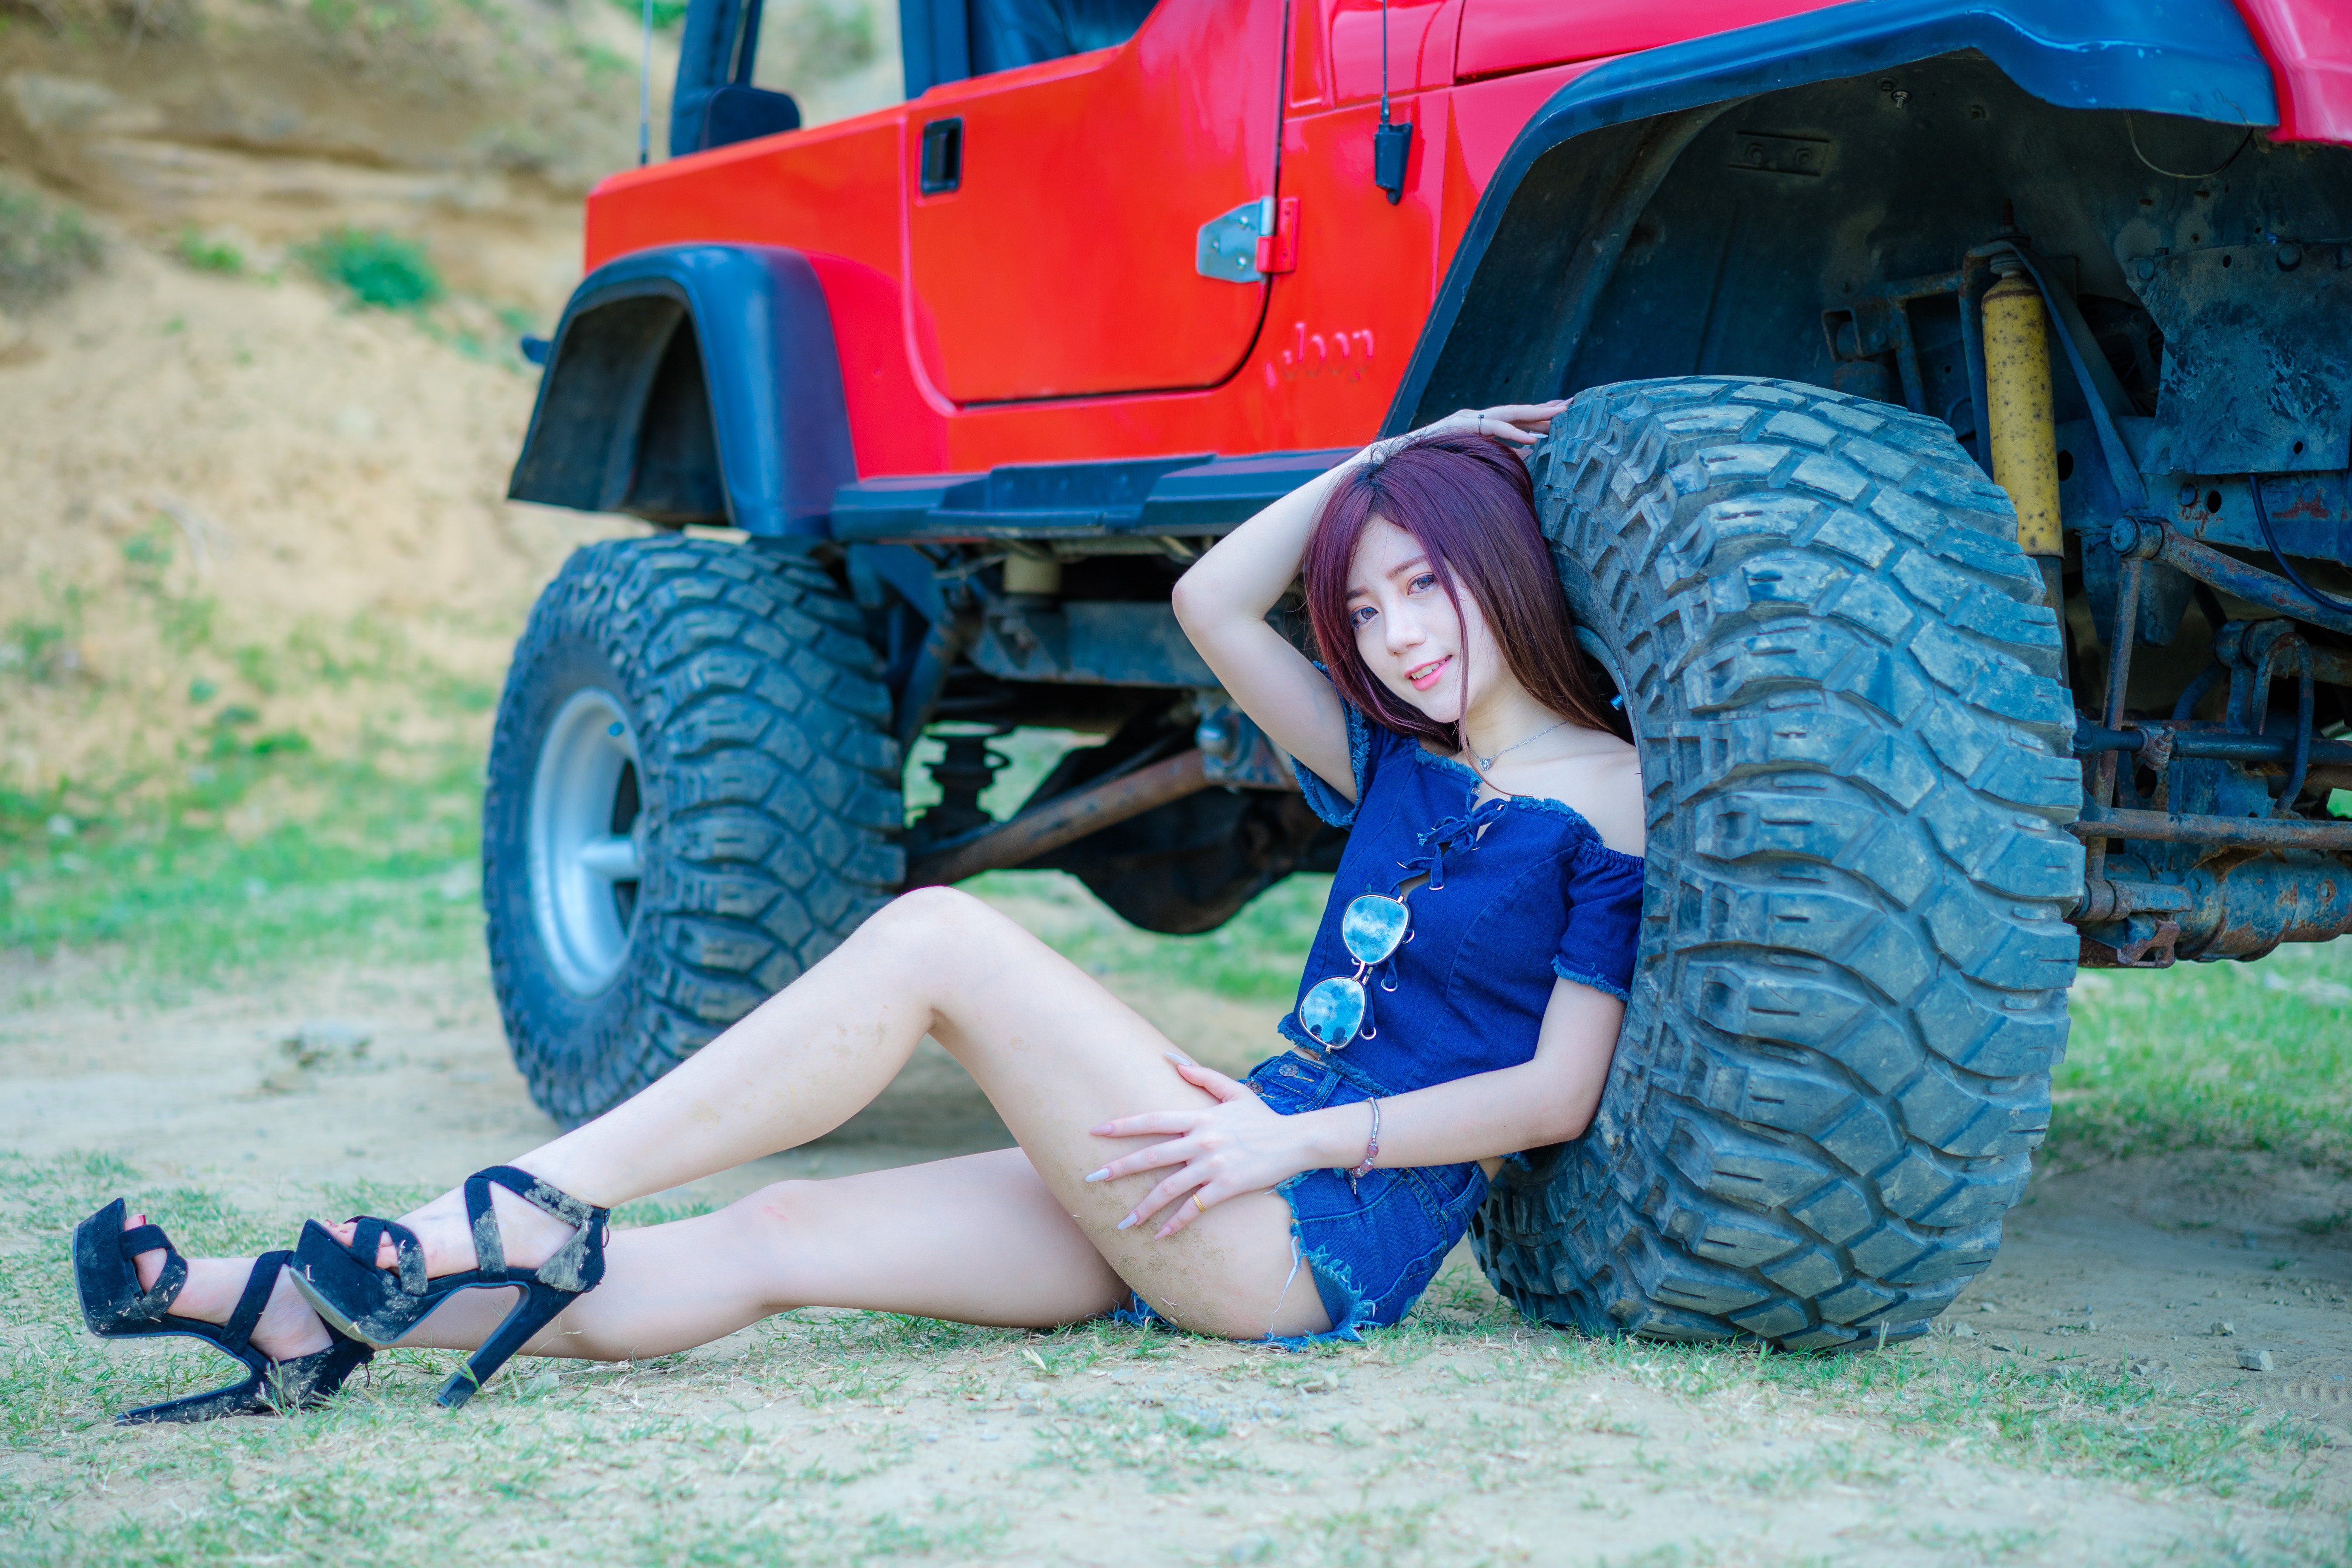
land vehicle, tire, automotive tire, vehicle, motor vehicle, car, off road vehicle, off roading, wheel, rim, tread, auto part, automotive wheel system, jeep, automotive design, grass, fender, all terrain vehicle, automotive exterior, tire care, jeep wrangler, monster truck, off road racing